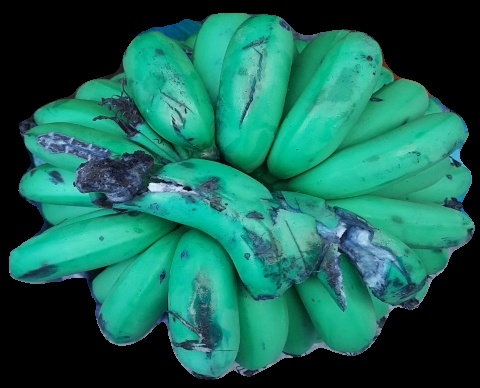
Variety: pachbale
Grade: grade2